Sustainable Development Goal 8

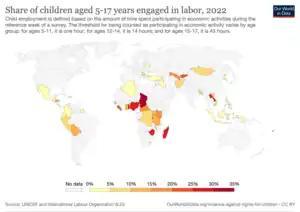
World map for indicator 8.7.1 in 2015 - Share of children aged 5-17 years old in employment

The full title for Target 8.5 is: "By 2030, achieve full and productive employment and decent work for all women and men, including for young people and persons with disabilities, and equal pay for work of equal value".